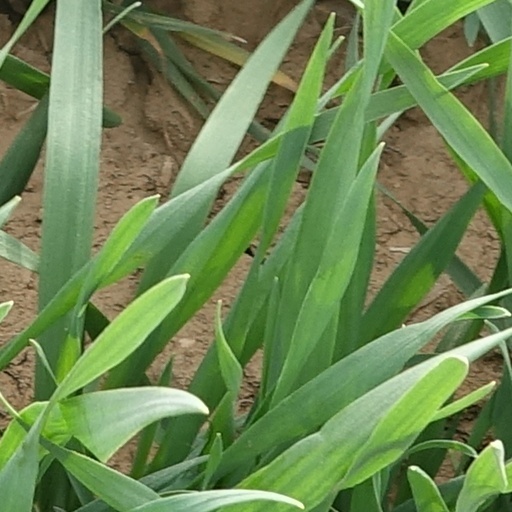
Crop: wheat